Axial fan design

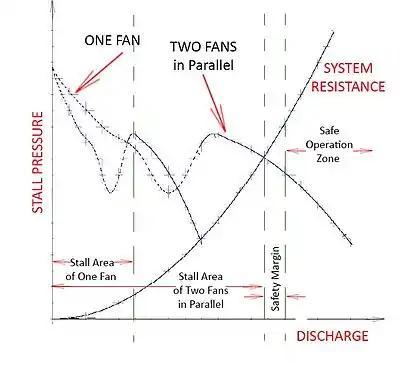
The Figure shows the Stall Prone Areas differently for One fan and Two fans in parallel.

Many Axial fan failures have happened after controlled blade axial fans were locked in a fixed position and Variable Frequency Drives (VFDs) were installed. The VFDs are not practical for some Axial fans. Axial fans with severe instability regions should not be operated at blades angles, rotational speeds, mass flow rates, and pressures that expose the fan to stall conditions.